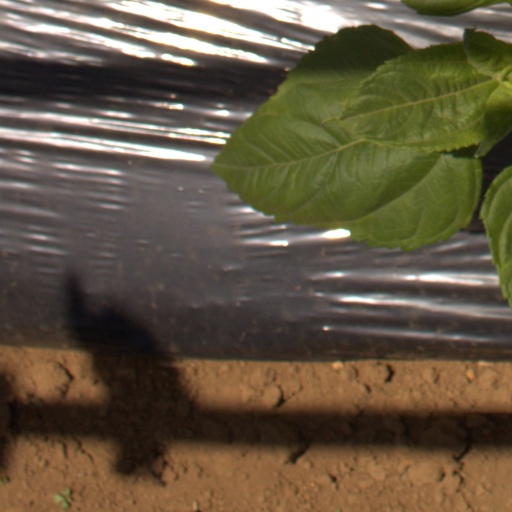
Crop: Jerusalem artichoke